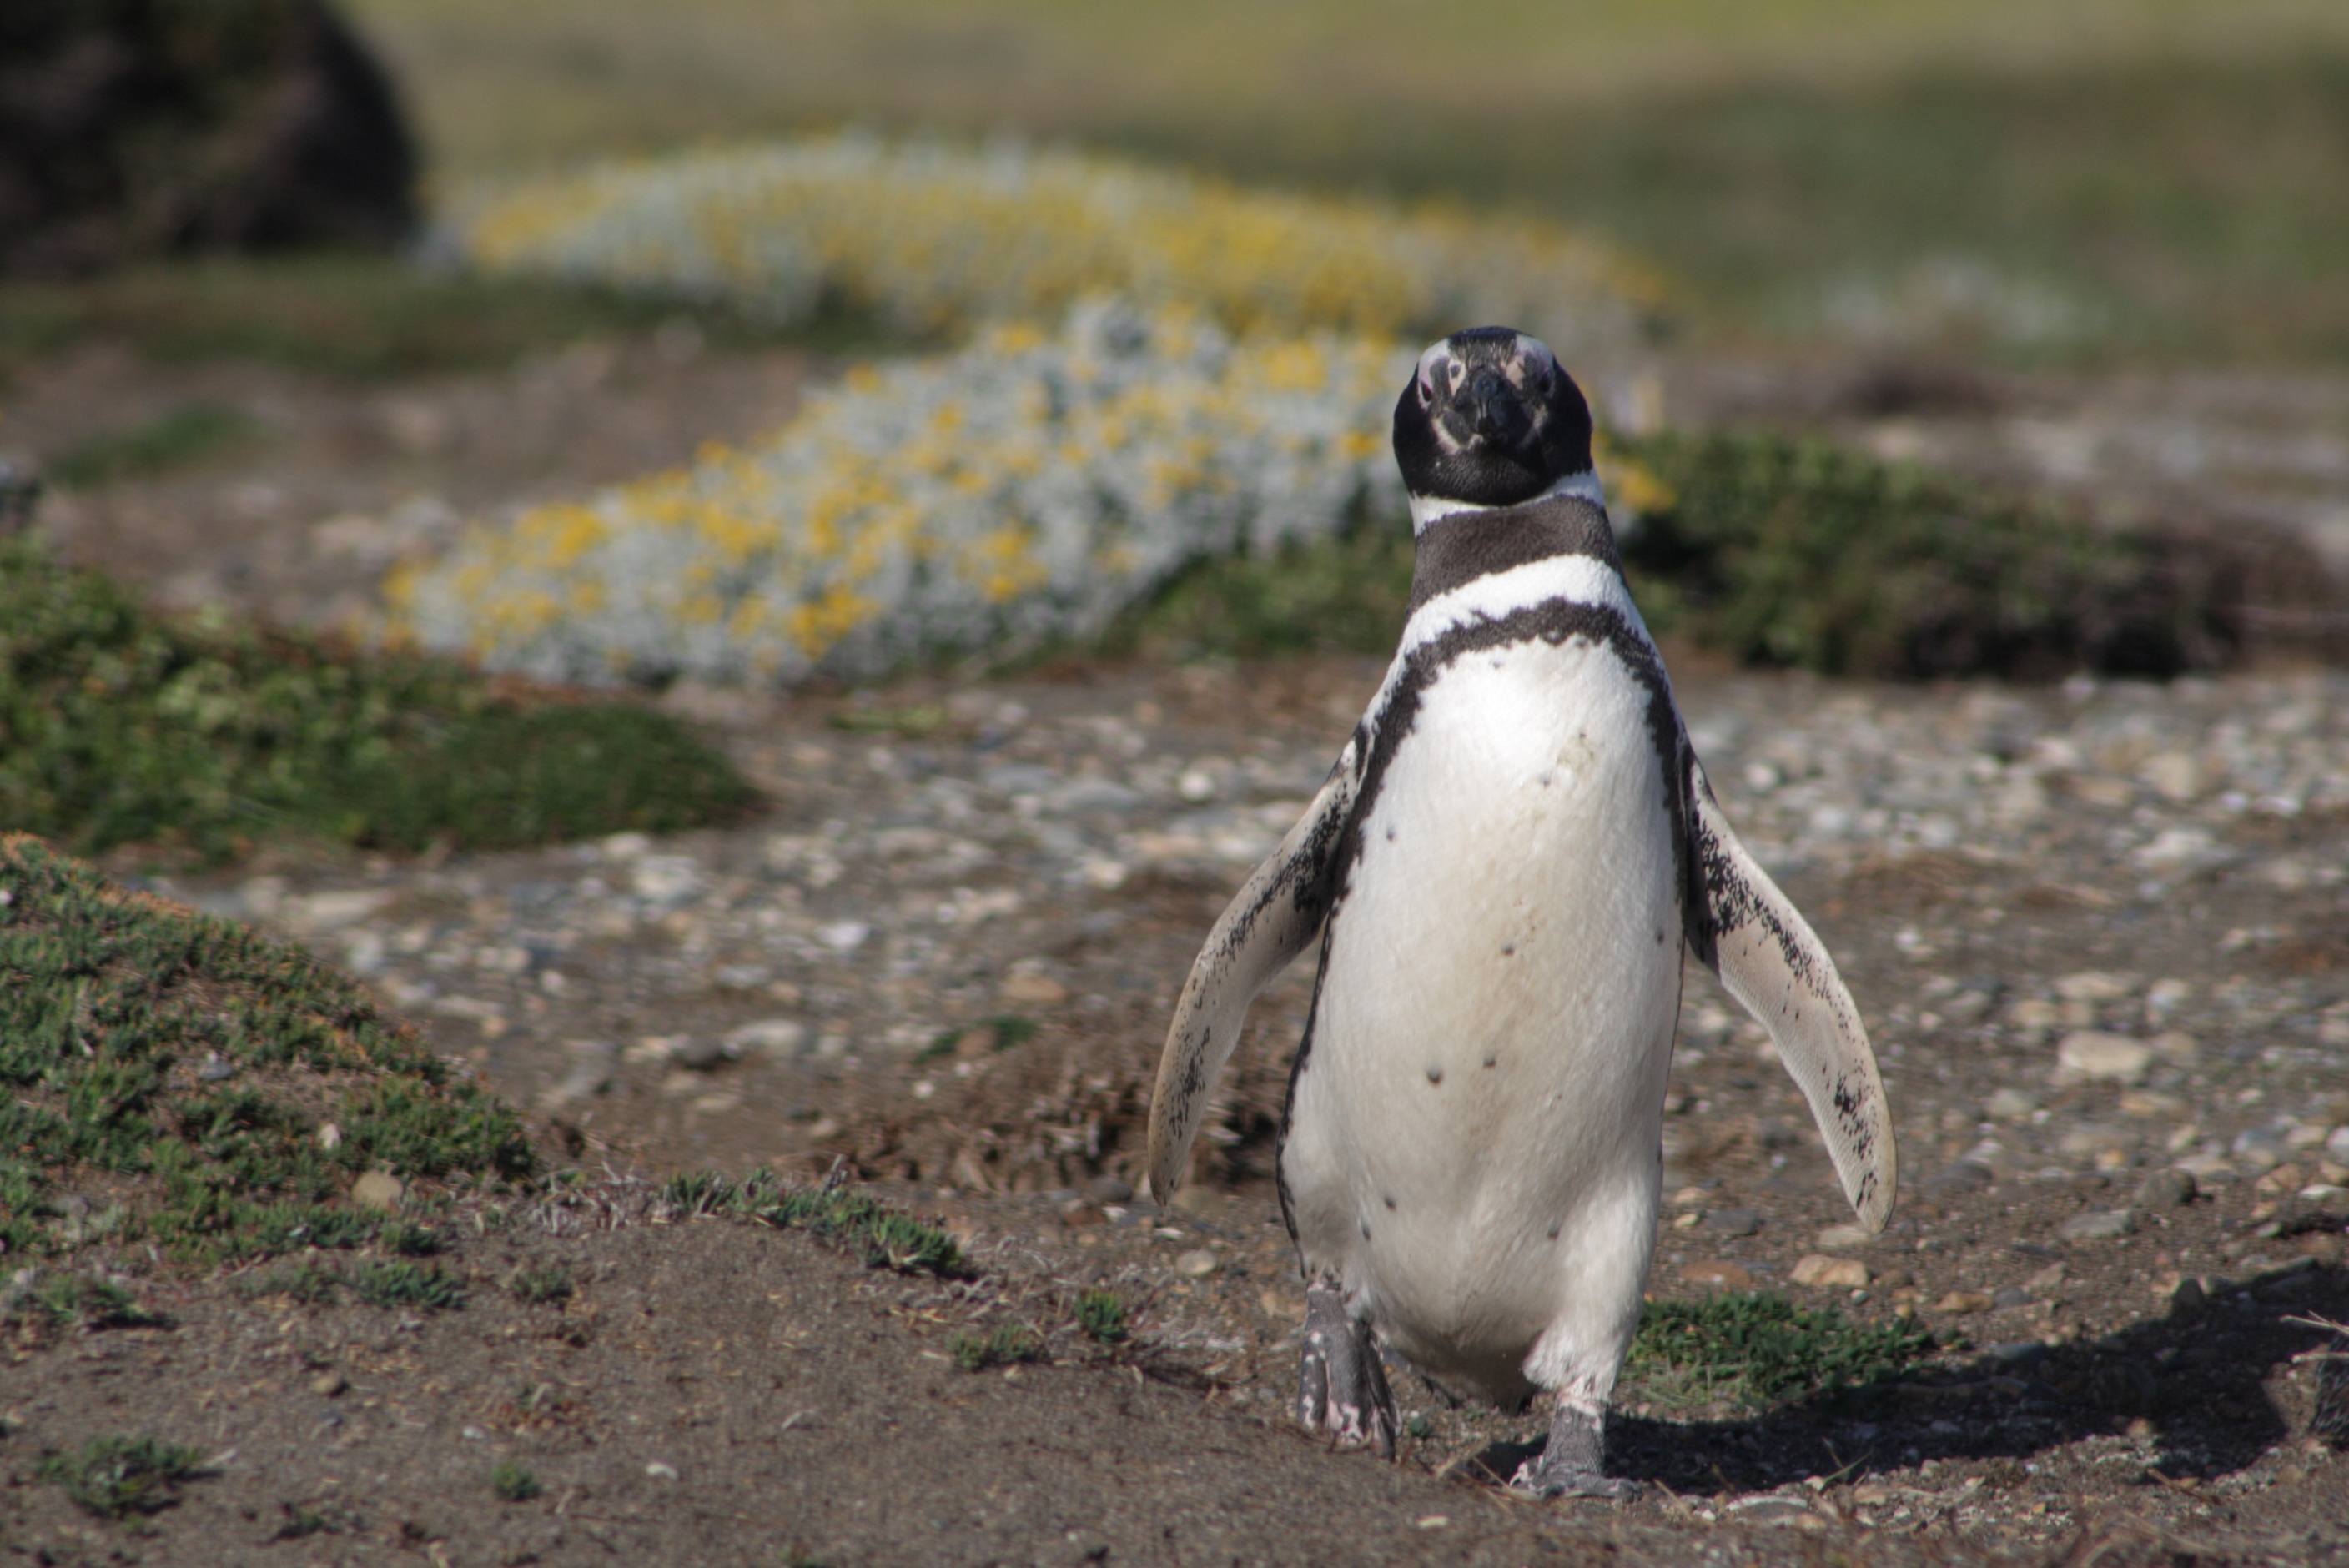
nature, bird, wildlife, beak, tourism, fauna, penguin, south, vertebrate, patagonia, flightless bird, magellan, chilean patagonia, antarctic penguin, penguin nest